Errol Christie

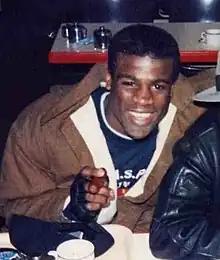

Errol Christie (29 June 1963 – 11 June 2017) was an English professional boxer and boxing trainer. He was the captain of the English amateur boxing team from 1980 to 1983 and European amateur champion in 1983. After turning professional he was a regular fixture on "ITV Fight Night" in the 1980s. After retiring from boxing he became a trainer in white-collar boxing.